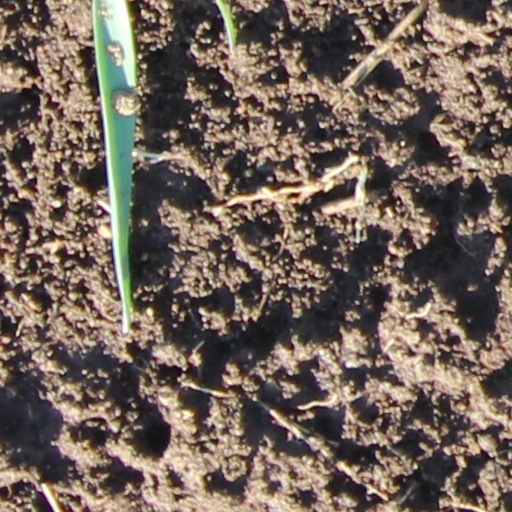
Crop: wheat